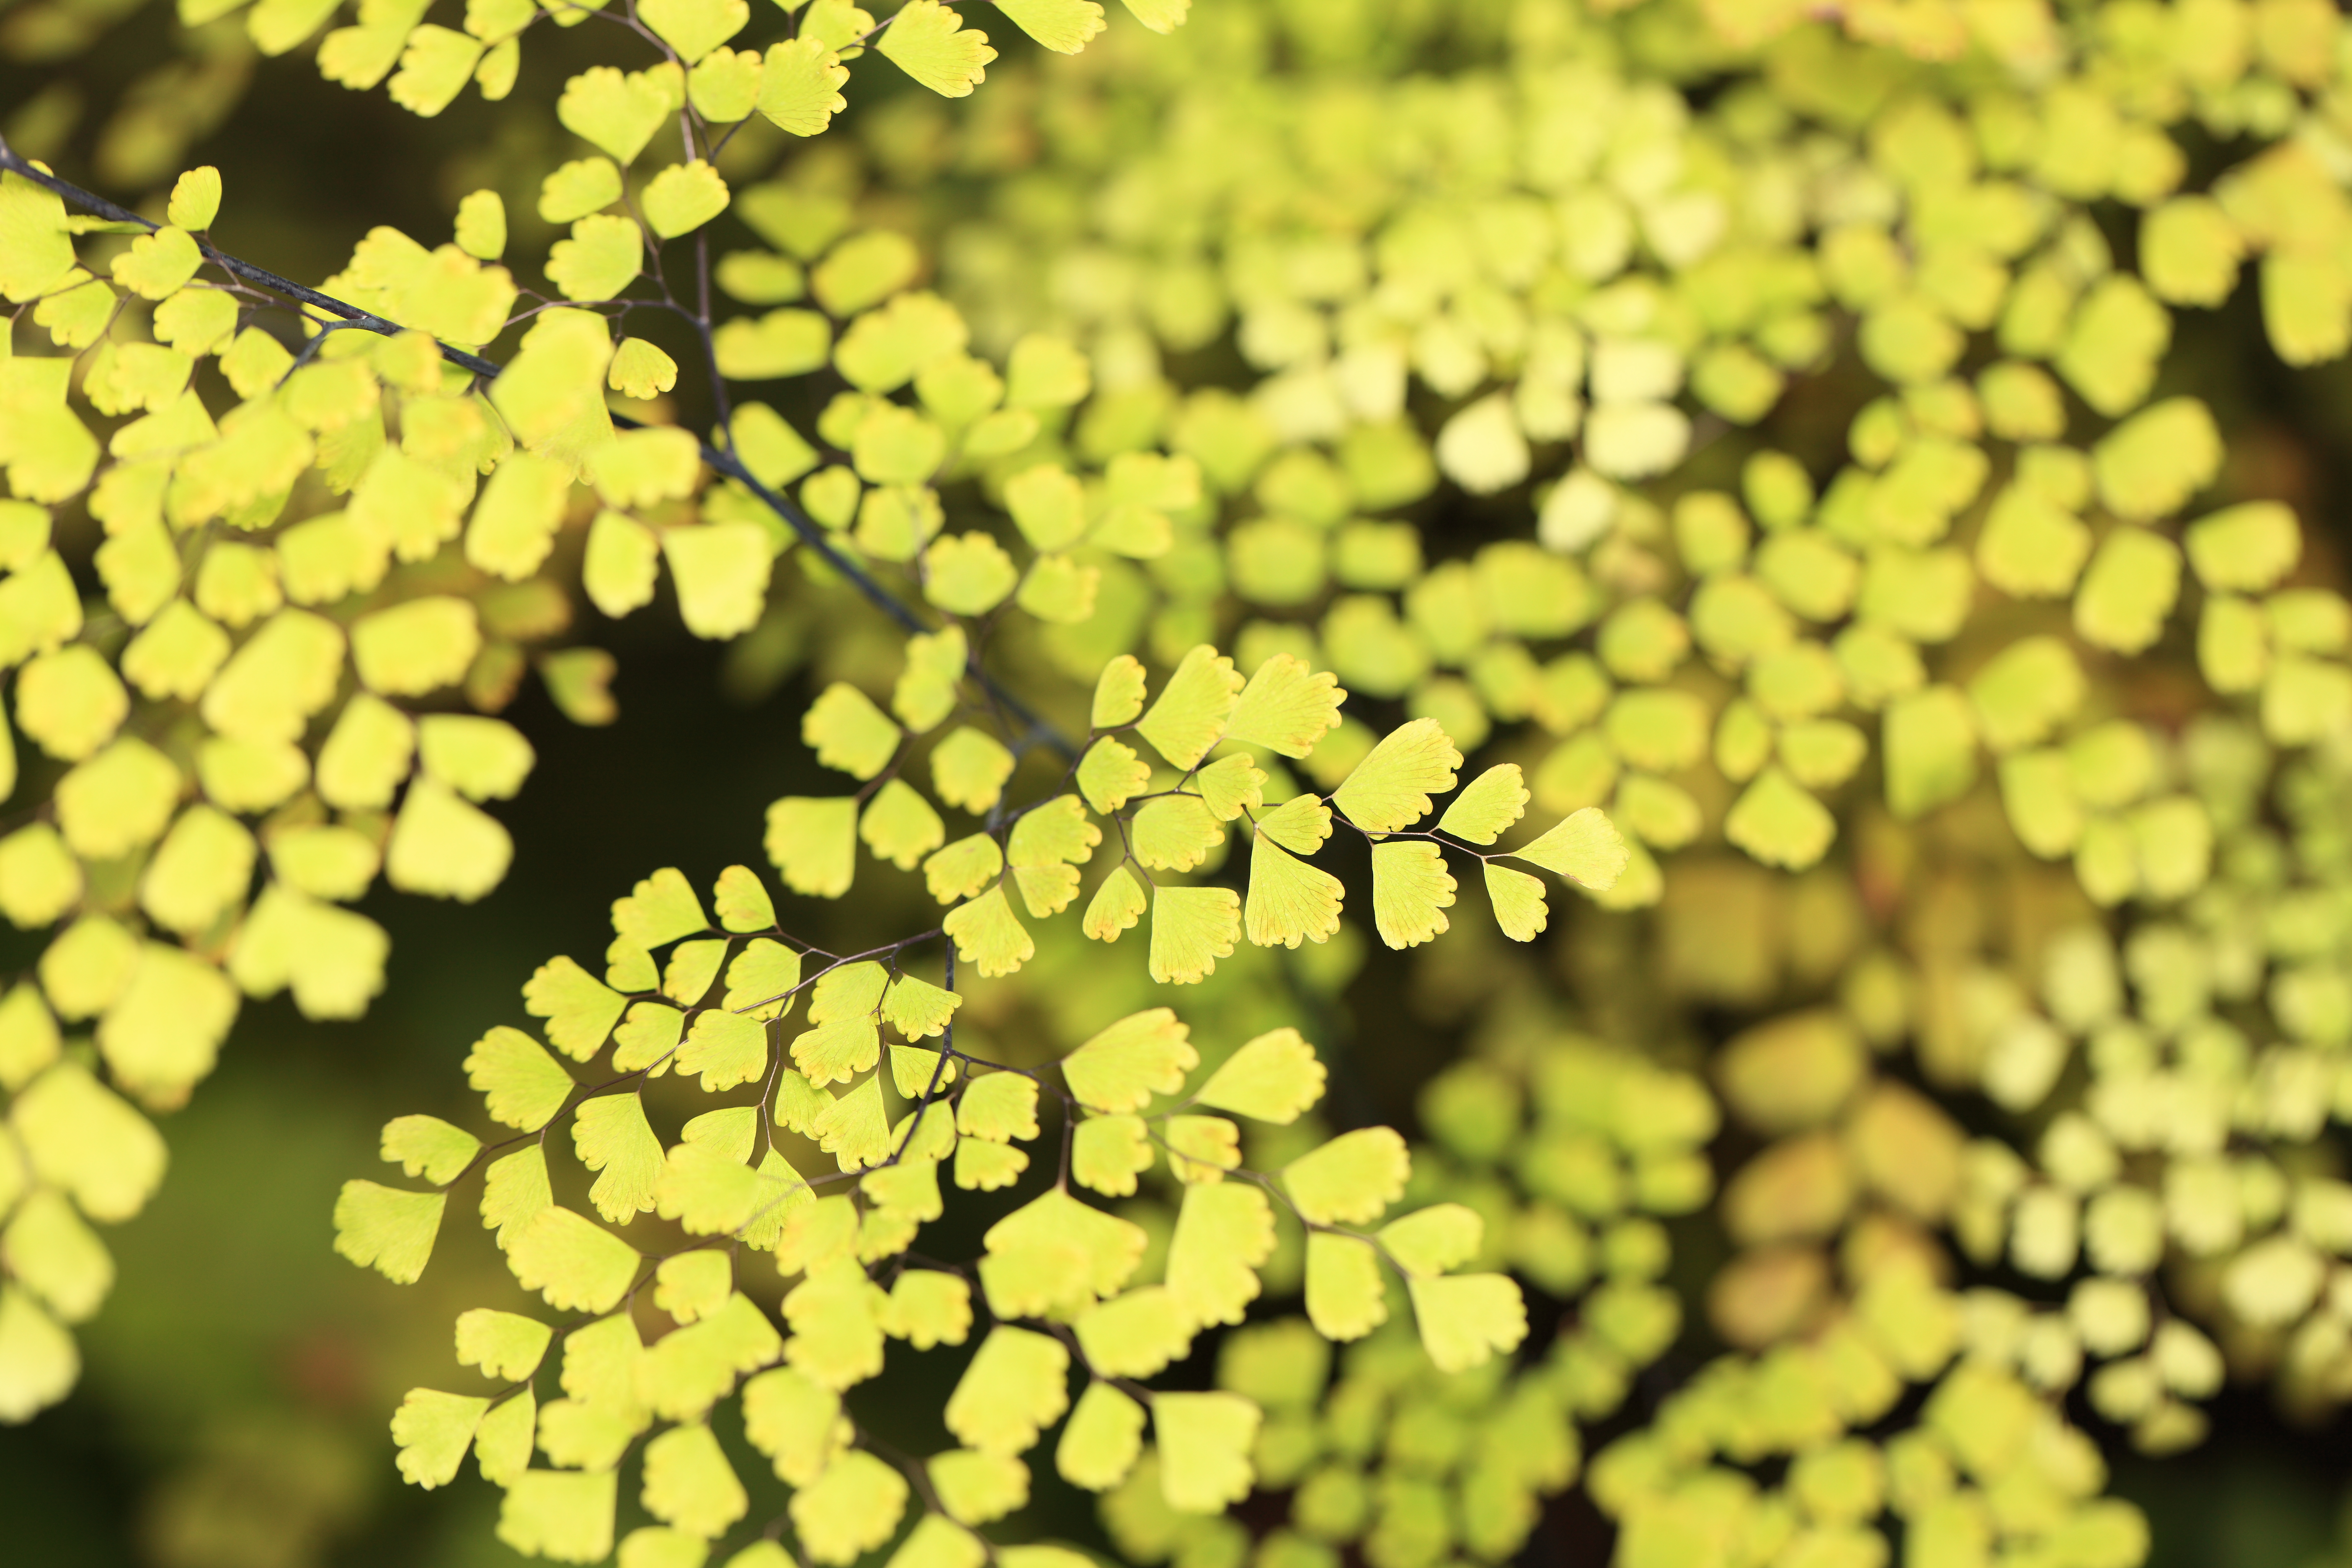
plant, sunlight, leaf, flower, pattern, food, green, high, produce, vegetable, crop, yellow, rapeseed, background, shrub, wallpaper, 5d, hires, markii, mustard, brassica, hi, res, resolution, gunma, maebashi, gunmaflowerpark, macro photography, flowering plant, maidenhair tree, annual plant, land plant, mustard plant